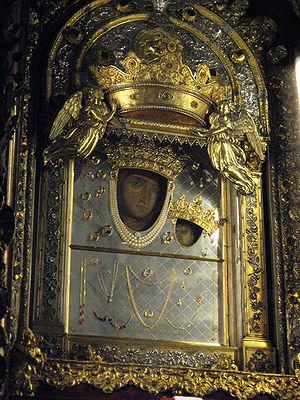
Les Vierges noires sont des effigies féminines qui appartiennent à l’iconographie du Moyen Âge européen. Elles figurent généralement la Vierge Marie, mais certaines d'entre elles représentent également Sara la noire ou sainte Anne. Elles tirent leur nom de leur couleur sombre, souvent limitée au visage et aux mains. La plupart d'entre elles sont des sculptures produites entre le XIᵉ et le XVᵉ siècle, mais parfois aussi des icônes de style byzantin des XIIIᵉ et XIVᵉ siècles. On trouve parmi elles de nombreuses Vierges à l’enfant.